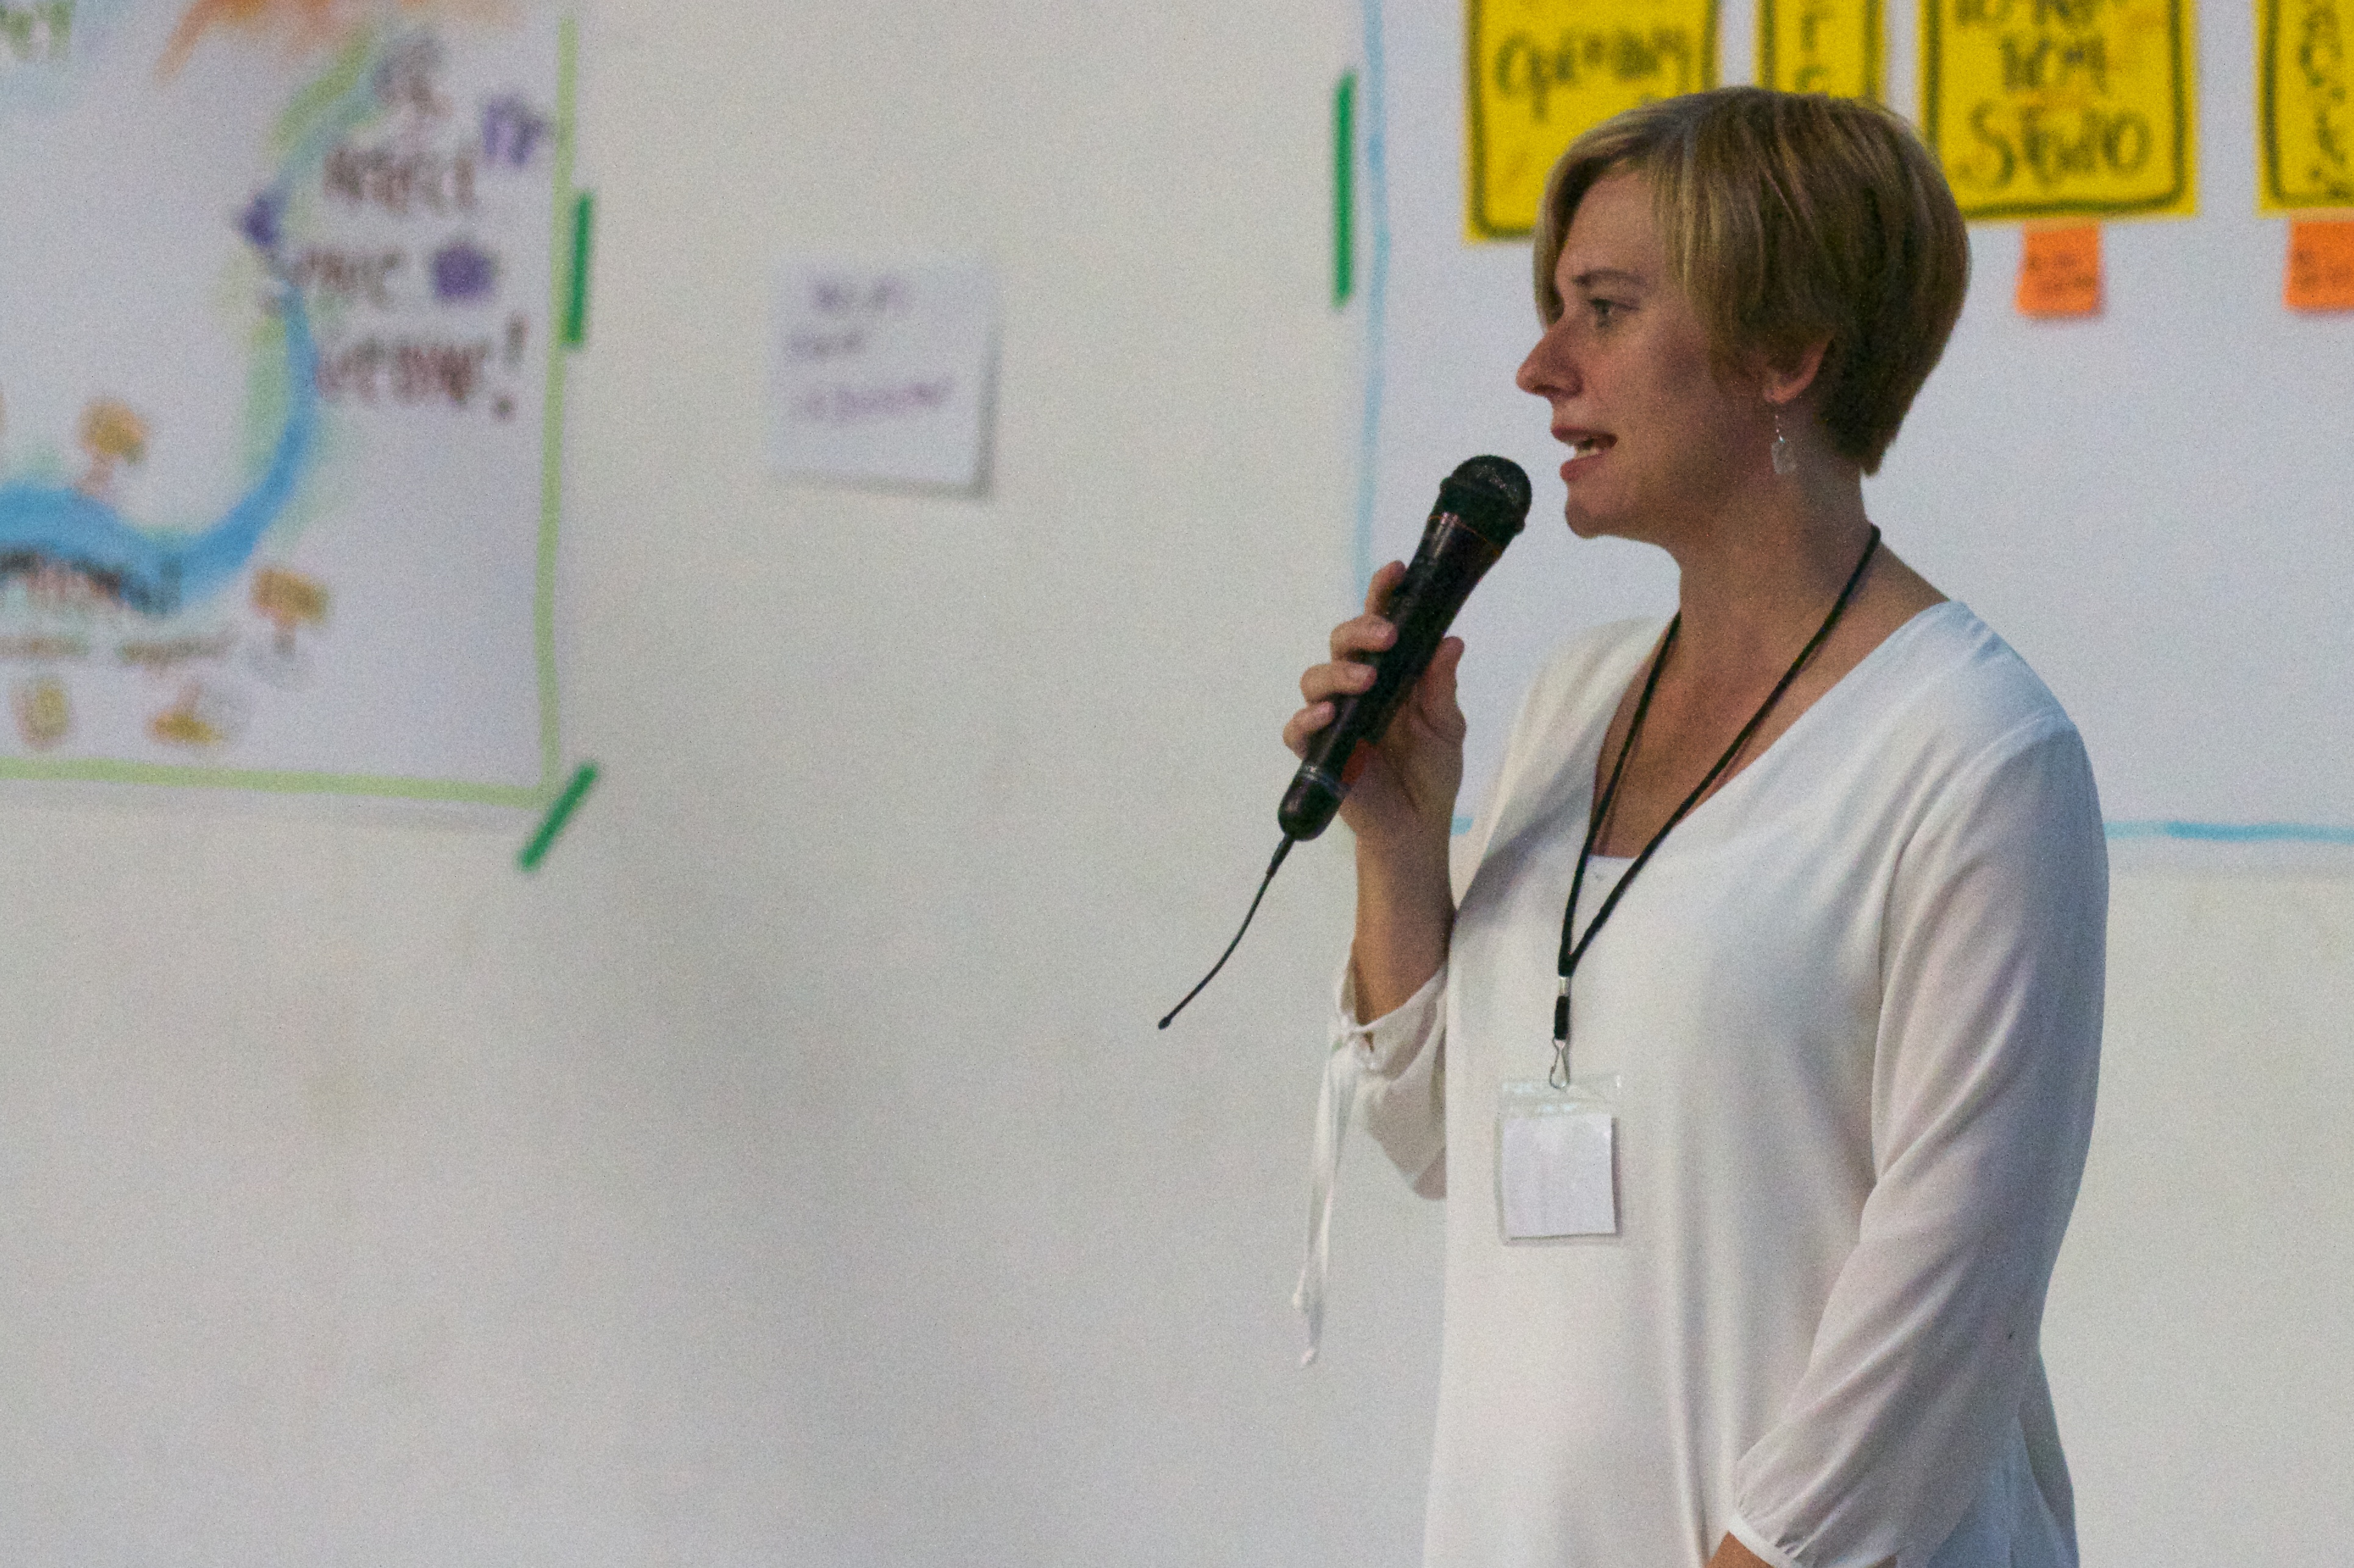
person, udgagora, lecture